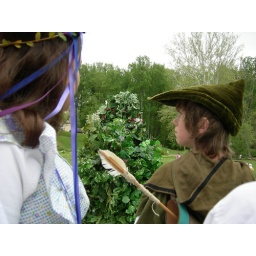
May Revels dress rehearsal @ the Lowell School. that green blob in the middle is our Green Man. quite the costume!